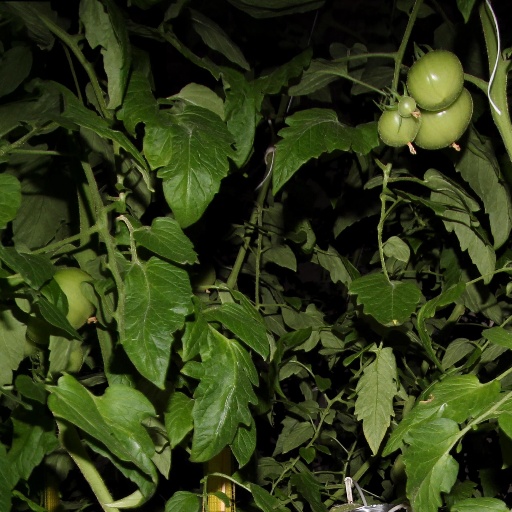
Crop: tomato